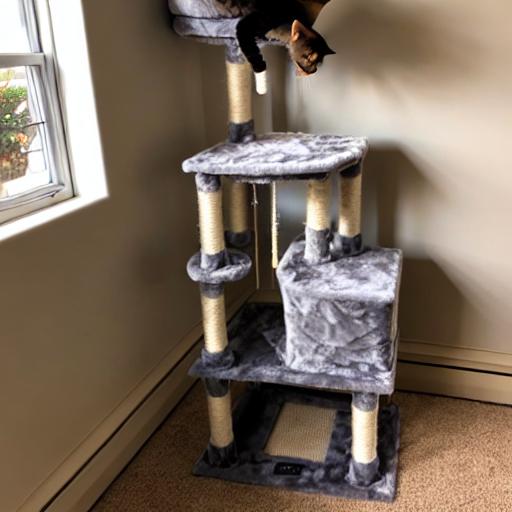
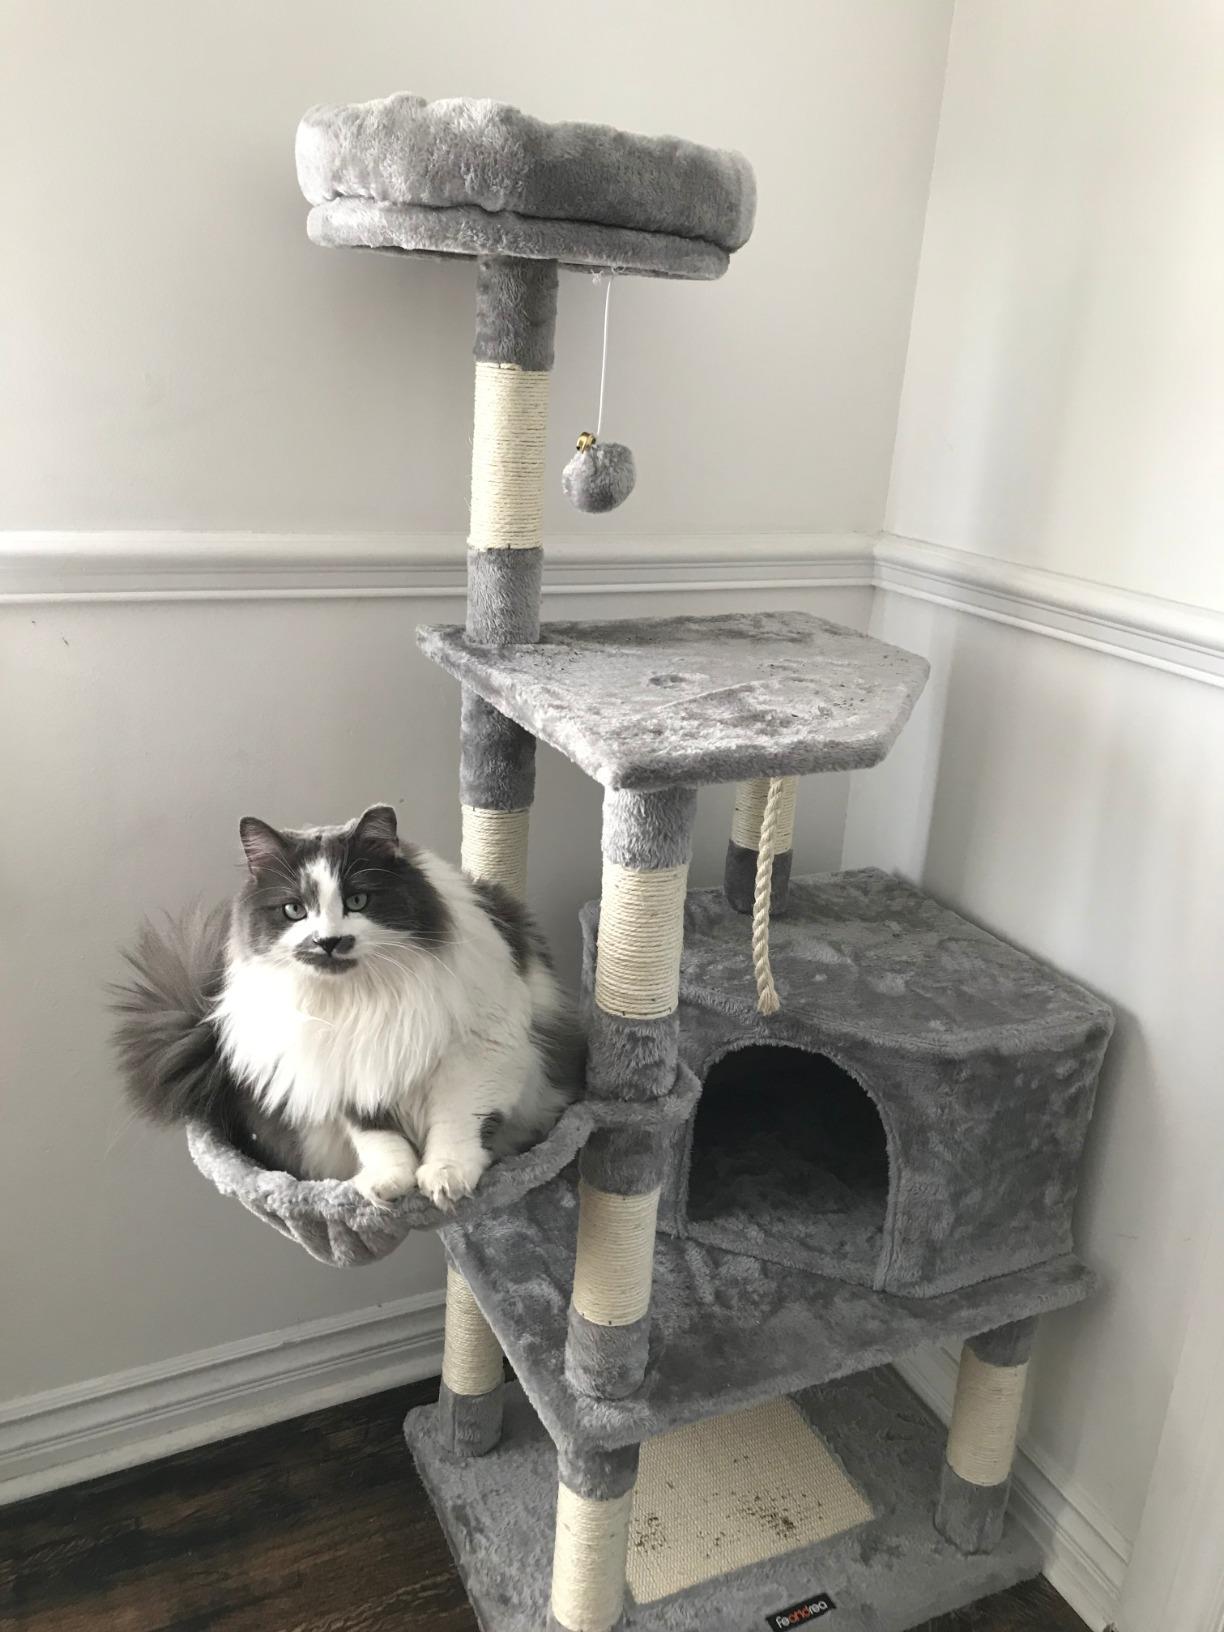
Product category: items_cat tree
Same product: no